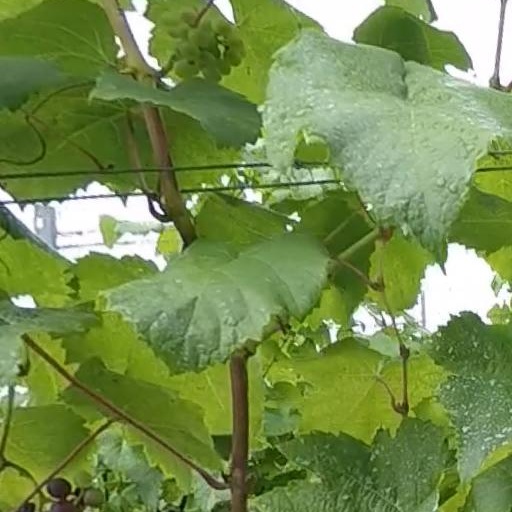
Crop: grape